Ditema tsa Dinoko

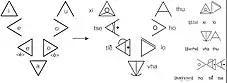
The construction of the syllables of three words in different languages: "Xilo" "thing" in Xitsonga, "Vhathu" "people" in Tshivenḓa, "Ho tlêtse" "It is full" in Sesotho.

The vowel graphemes ("onkamisa") form the basis of each "ibheqe" or syllable block, as the nucleus of each syllable, with the "ongwaqa" or consonant graphemes positioned in and around them.